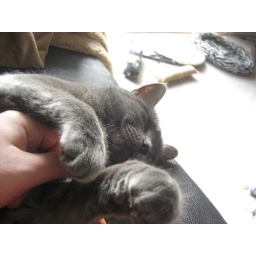
Loki is the middle cat in the social ranking in the house. Loki and Freya sleeping out in the sun.